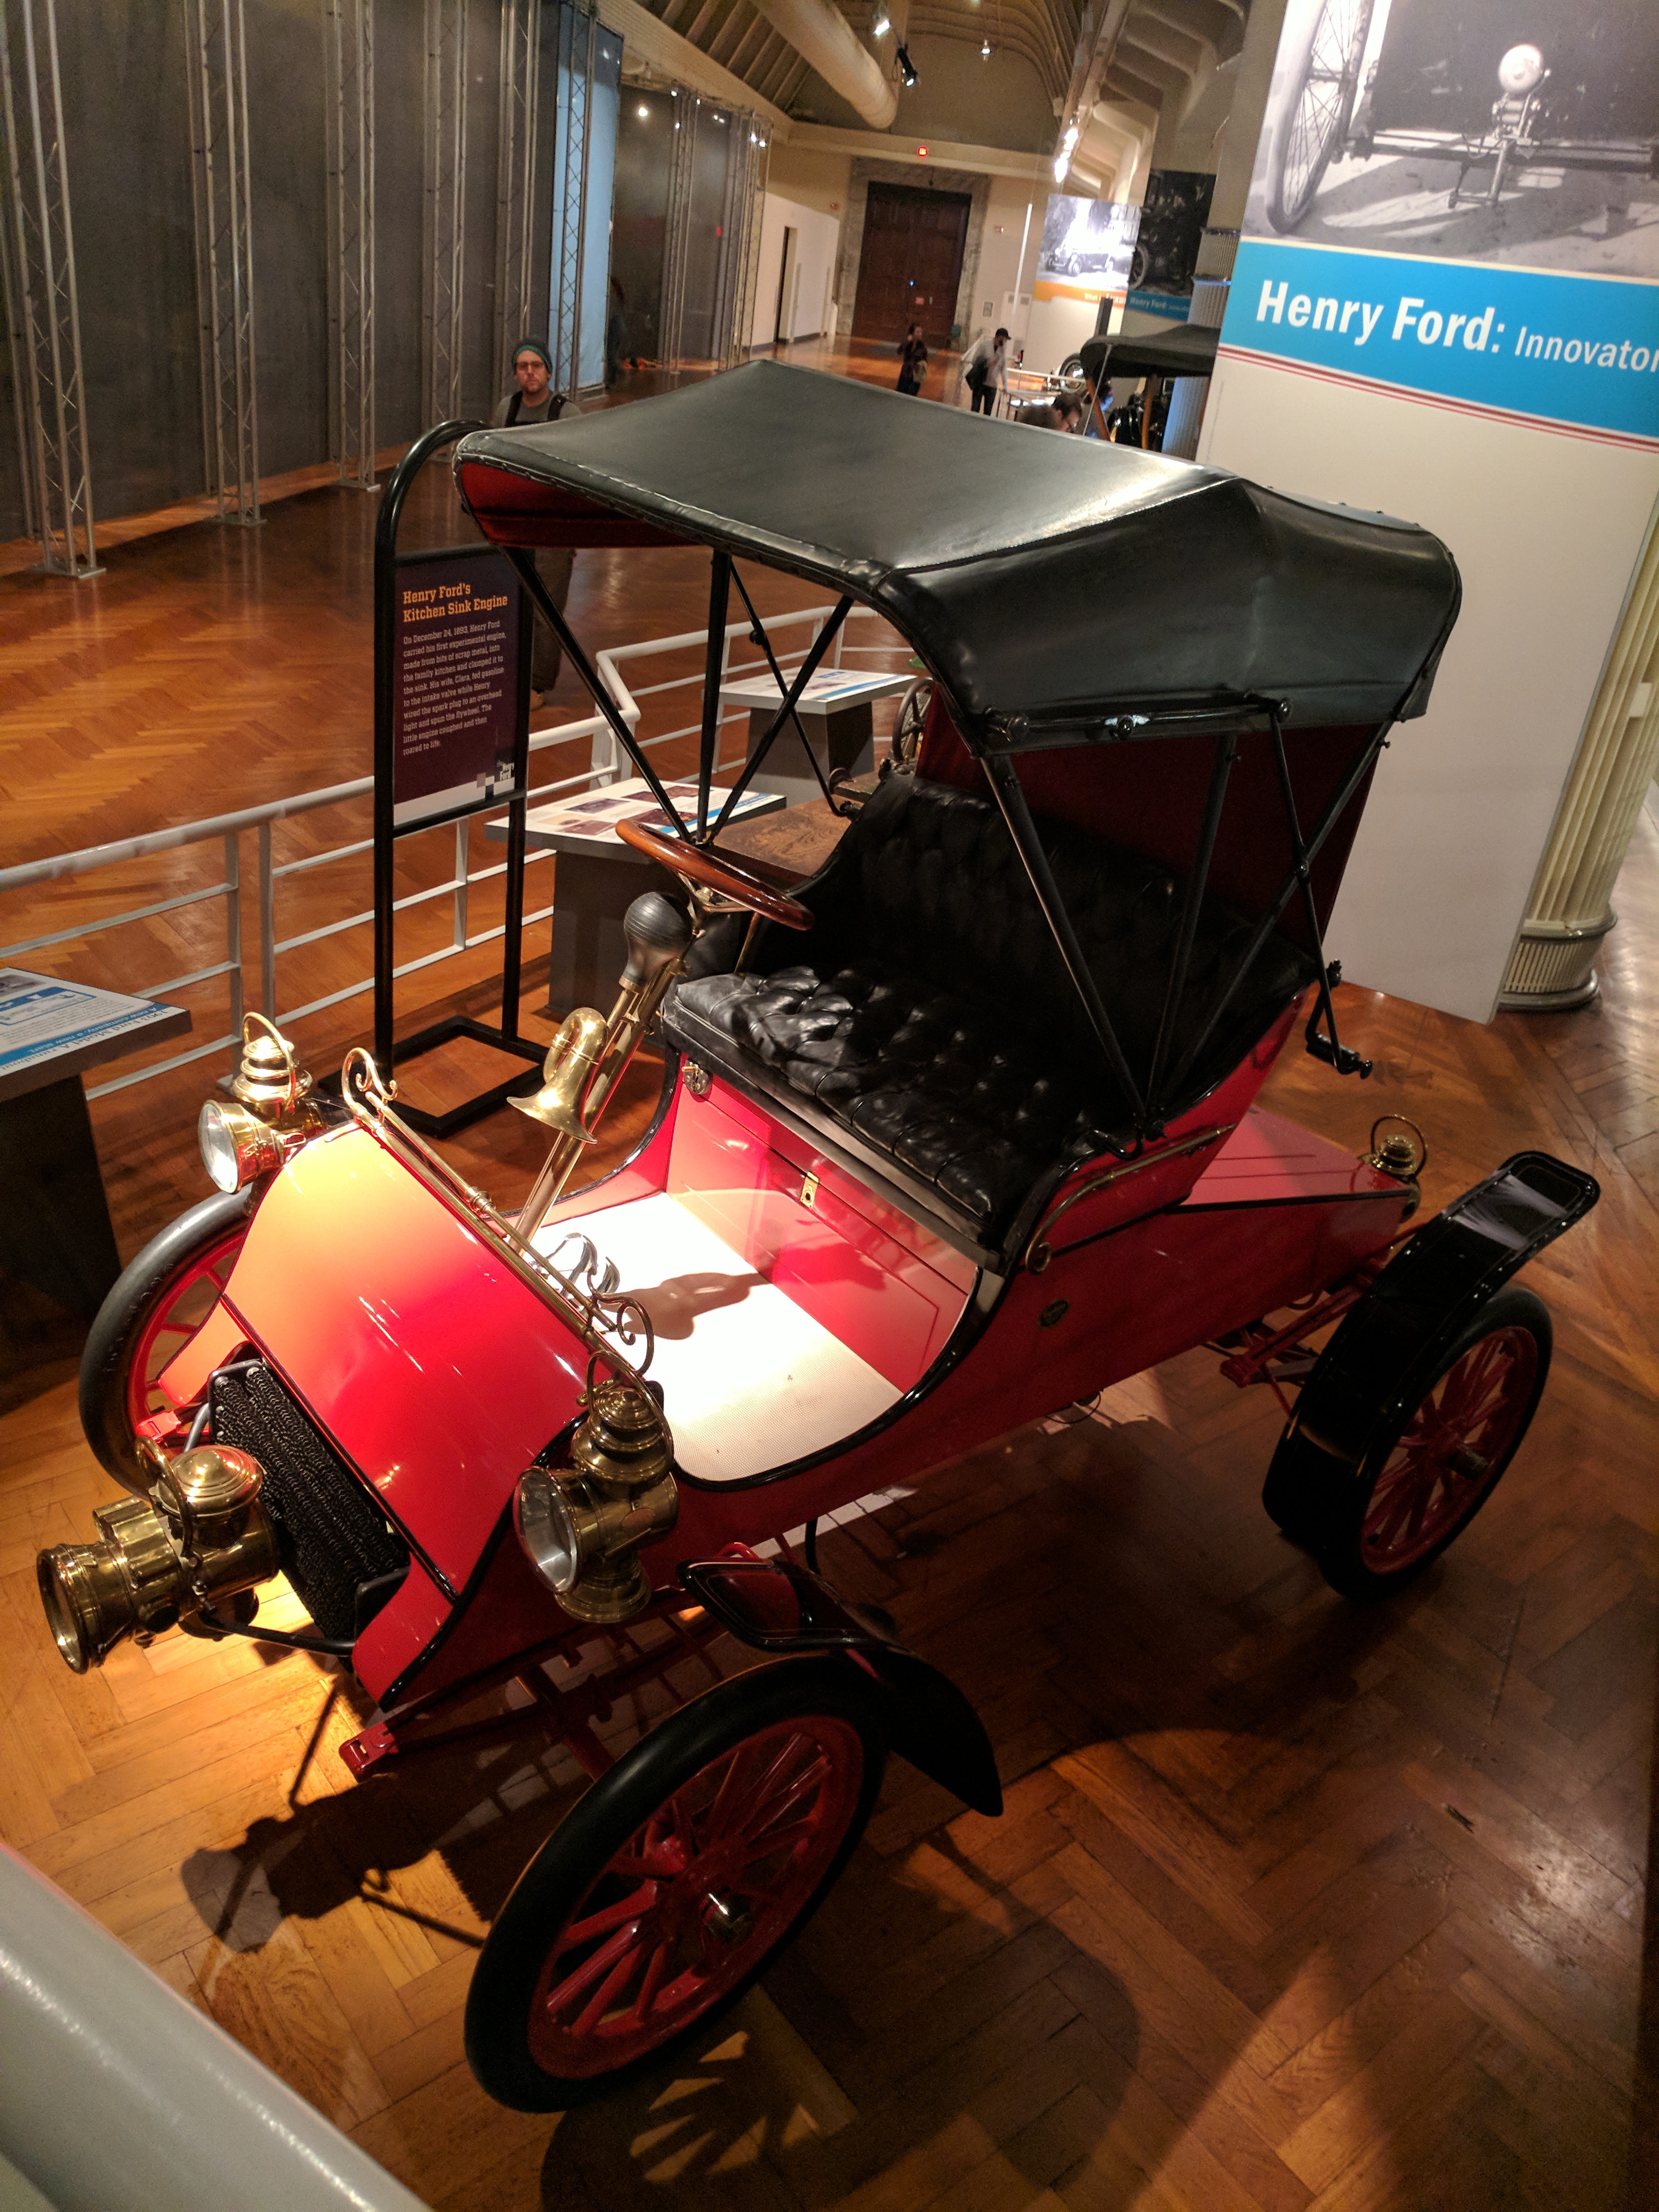
ford, museum, car, cars, auto, automobile, automobiles, truck, trucks, tractor, tractors, machine, machines, plane, planes, train, trains, motor vehicle, vehicle, automotive design, product, vintage car, auto show, antique car, classic, tourist attraction, classic car, antique, wagon, custom car, wheel